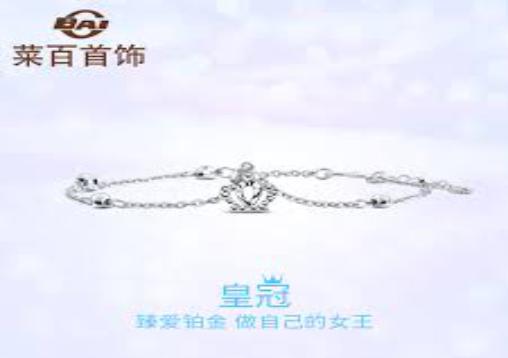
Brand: CaiBai
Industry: Clothes